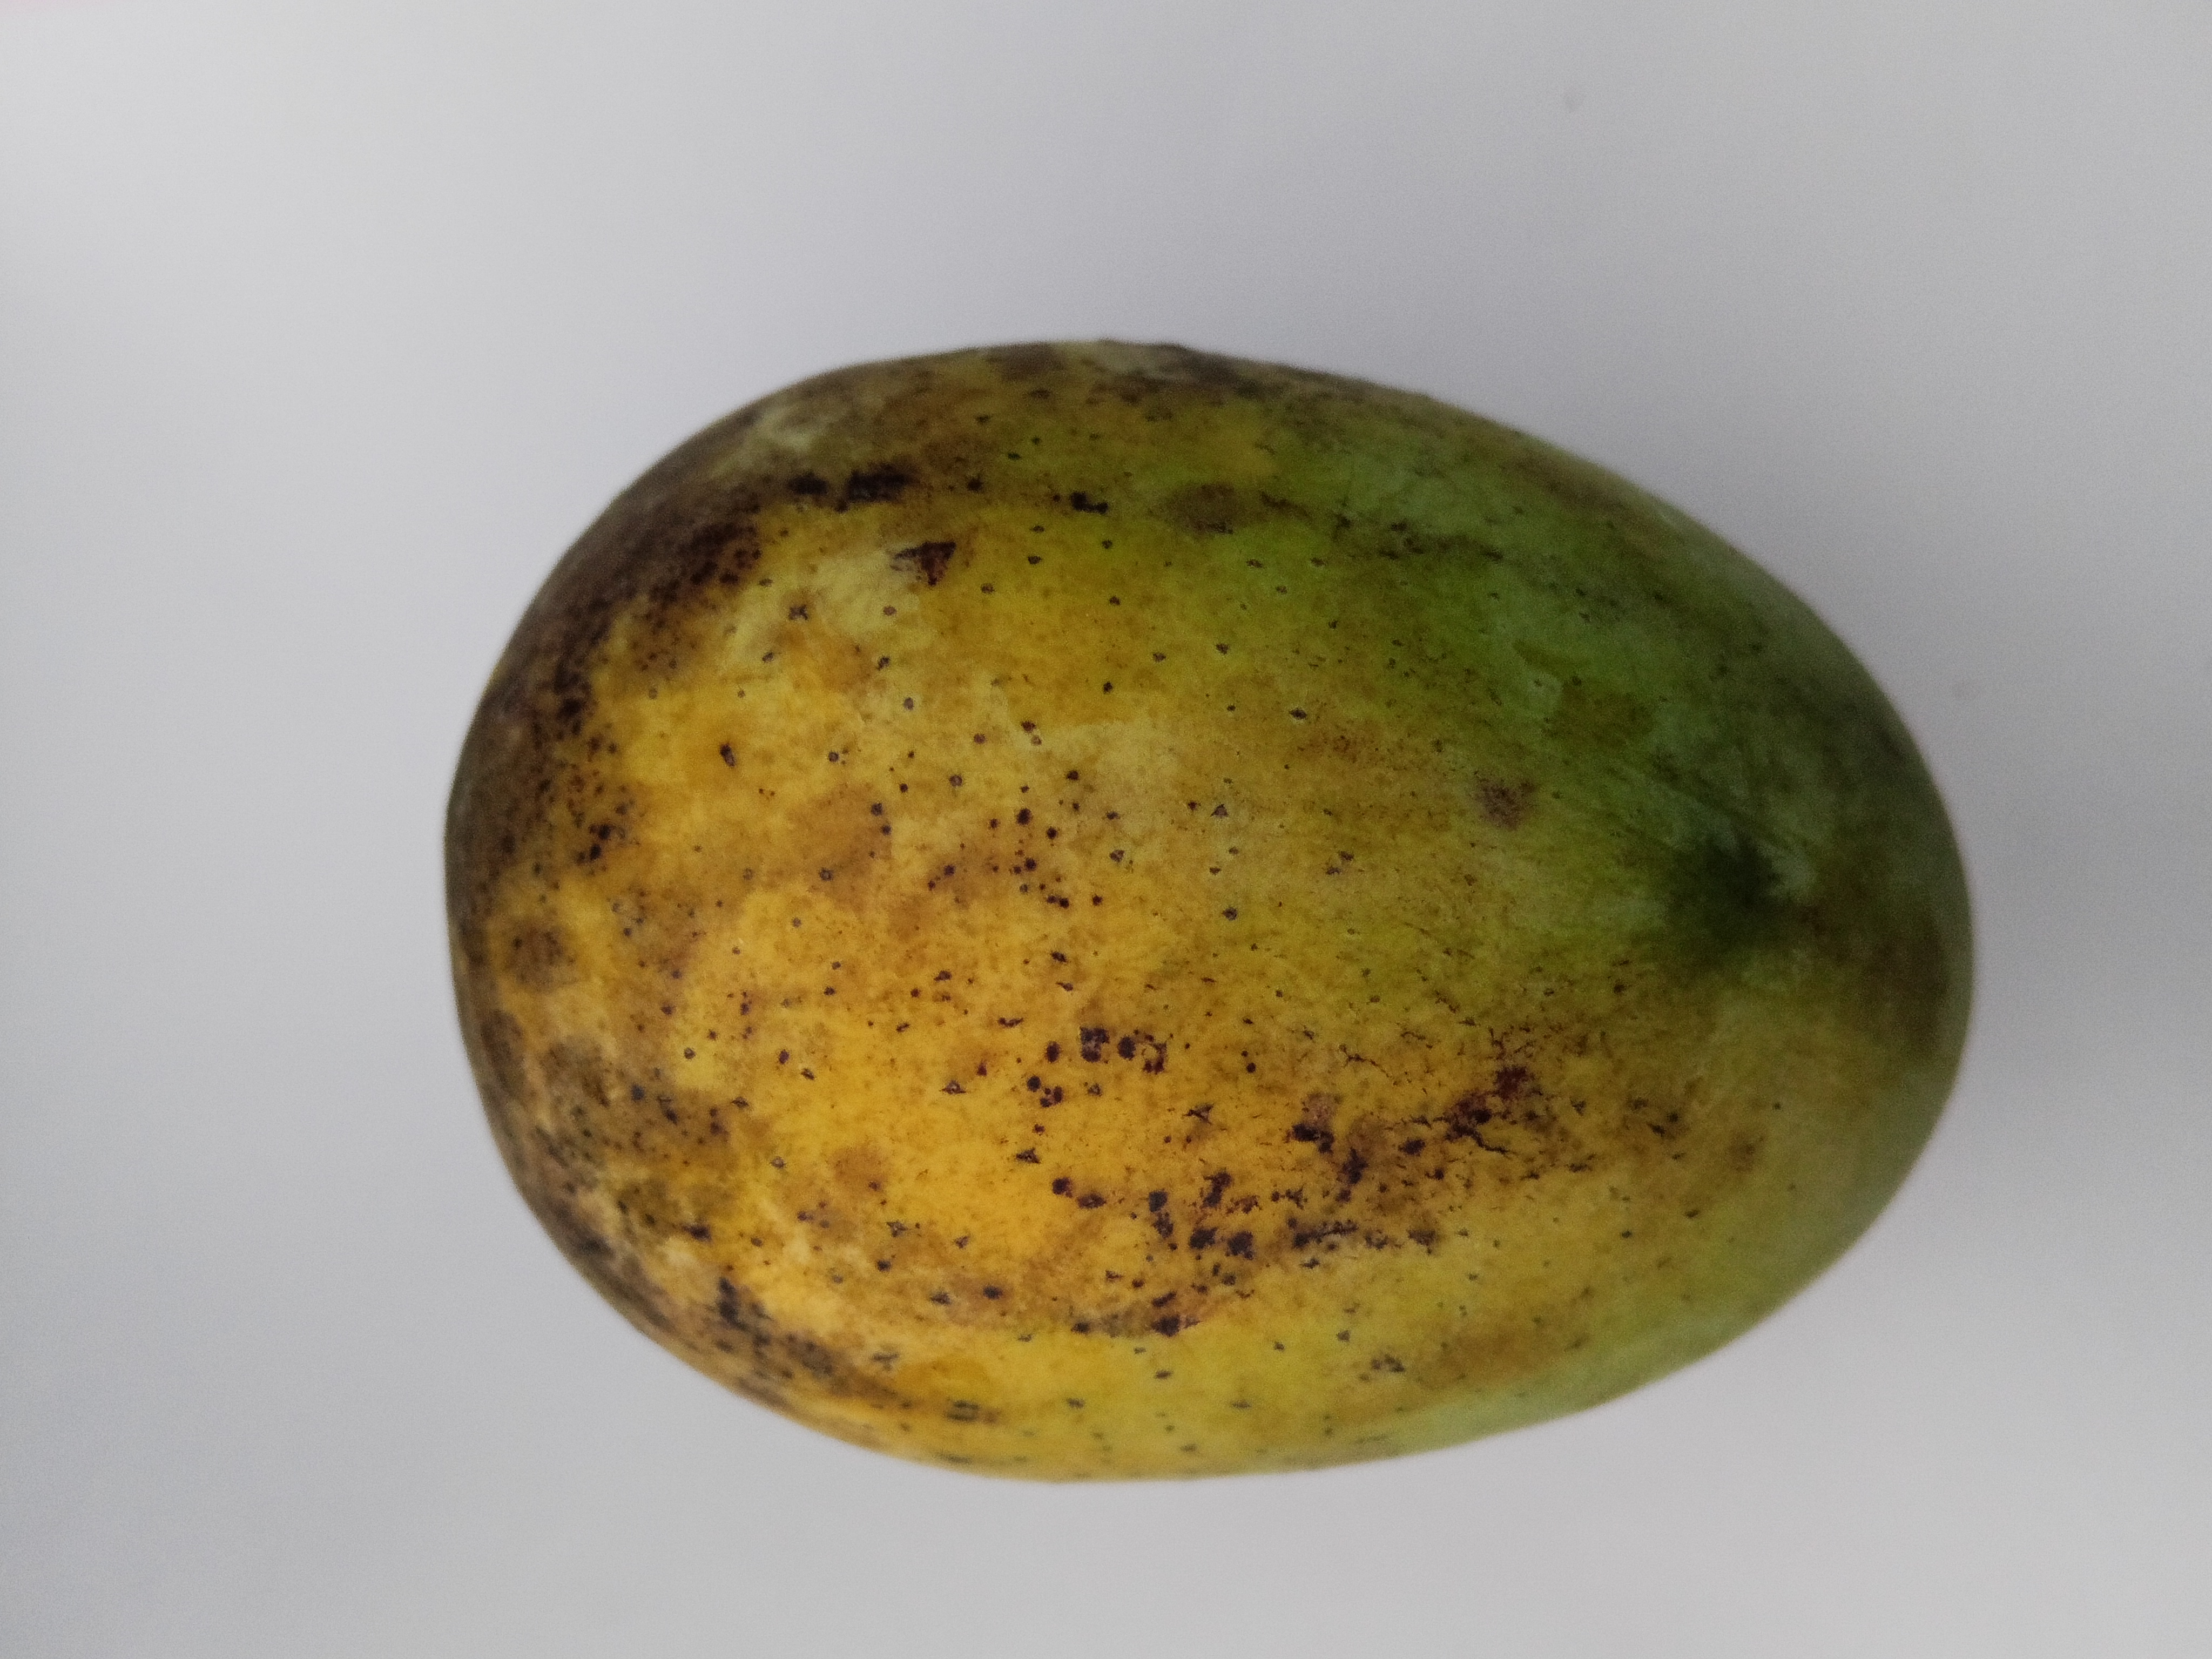
Mango variety: Langra